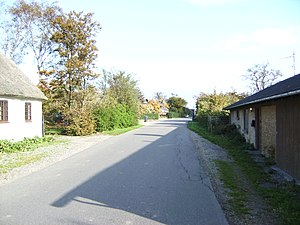
Vantore
Et kig mod øst ad Vantorevej
Kig ned ad Vantorevej
Vantore er en lille landsby på det sydøstlige Lolland. Landsbyen ligger i Guldborgsund Kommune og tilhører Region Sjælland.